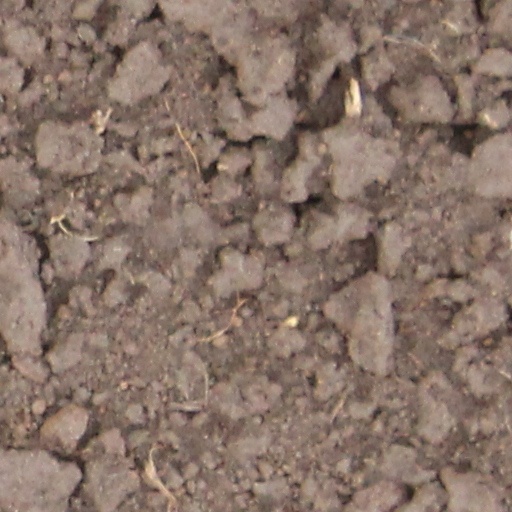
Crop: wheat